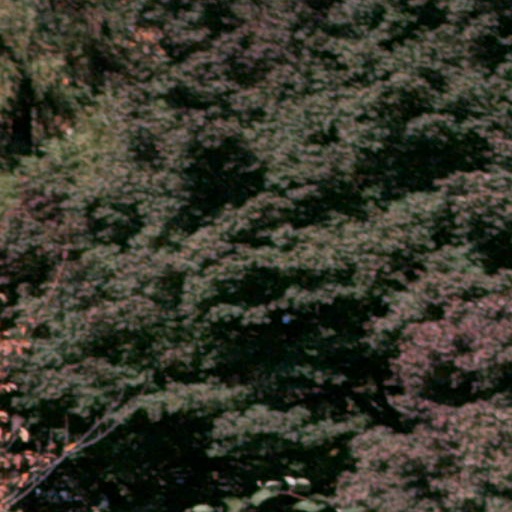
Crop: cassava